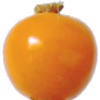
Label: Physalis 1